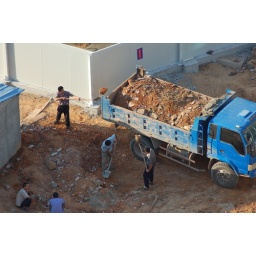
Manual loading of truck for new stormwater drain along main road in Futian Province, Shenzhen